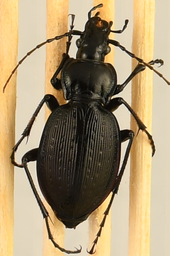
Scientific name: Carabus goryi
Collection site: Mountain Lake Biological Station NEON (MLBS), plot MLBS_006